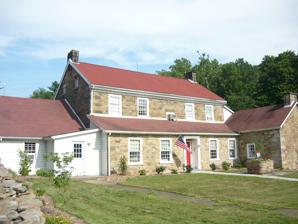
Building: Kingston House (Pennsylvania)
Country: United States of America
Year built: 1830
Historic inn and tavern in Unity Township, Pennsylvania United States historic place Kingston House U.S. National Register of Historic Places Kingston House, July 2012 Show map of Pennsylvania Show map of the United States Location U.S. Route 30, northeast of Youngstown, Unity Township, Pennsylvania Coordinates 40°17′28″N 79°20′29″W / 40.29111°N 79.34139°W / 40.29111; -79.34139 Area 1.4 acres (0.57 ha) Built c. 1815, 1830 Built by Johnson, Alexander Architectural style Federal NRHP reference No. 83002286 Added to NRHP June 30, 1983 The Kingston House , also known as the Johnston House, is an historic, American inn and tavern that is located in Unity Township , Westmoreland County, Pennsylvania . It was added to the National Register of Historic Places in 1983. History and architectural features Built circa 1815, this historic structure is a two-and-one-half-story, rubble stone building that is five bays wide. It has a center hall plan that was created in the Federal style. Attached to the house is a one-and-one-half-story, masonry wing that was erected in 1830. It was built by Alexander Johnston, who was an innkeeper who hosted a number of prominent guests, including presidential candidates William Henry Harrison and Zachary Taylor . Johnston's third son, William F. Johnston (1808-1872), served as Governor of Pennsylvania from 1848 to 1851. It was added to the National Register of Historic Places in 1983. References